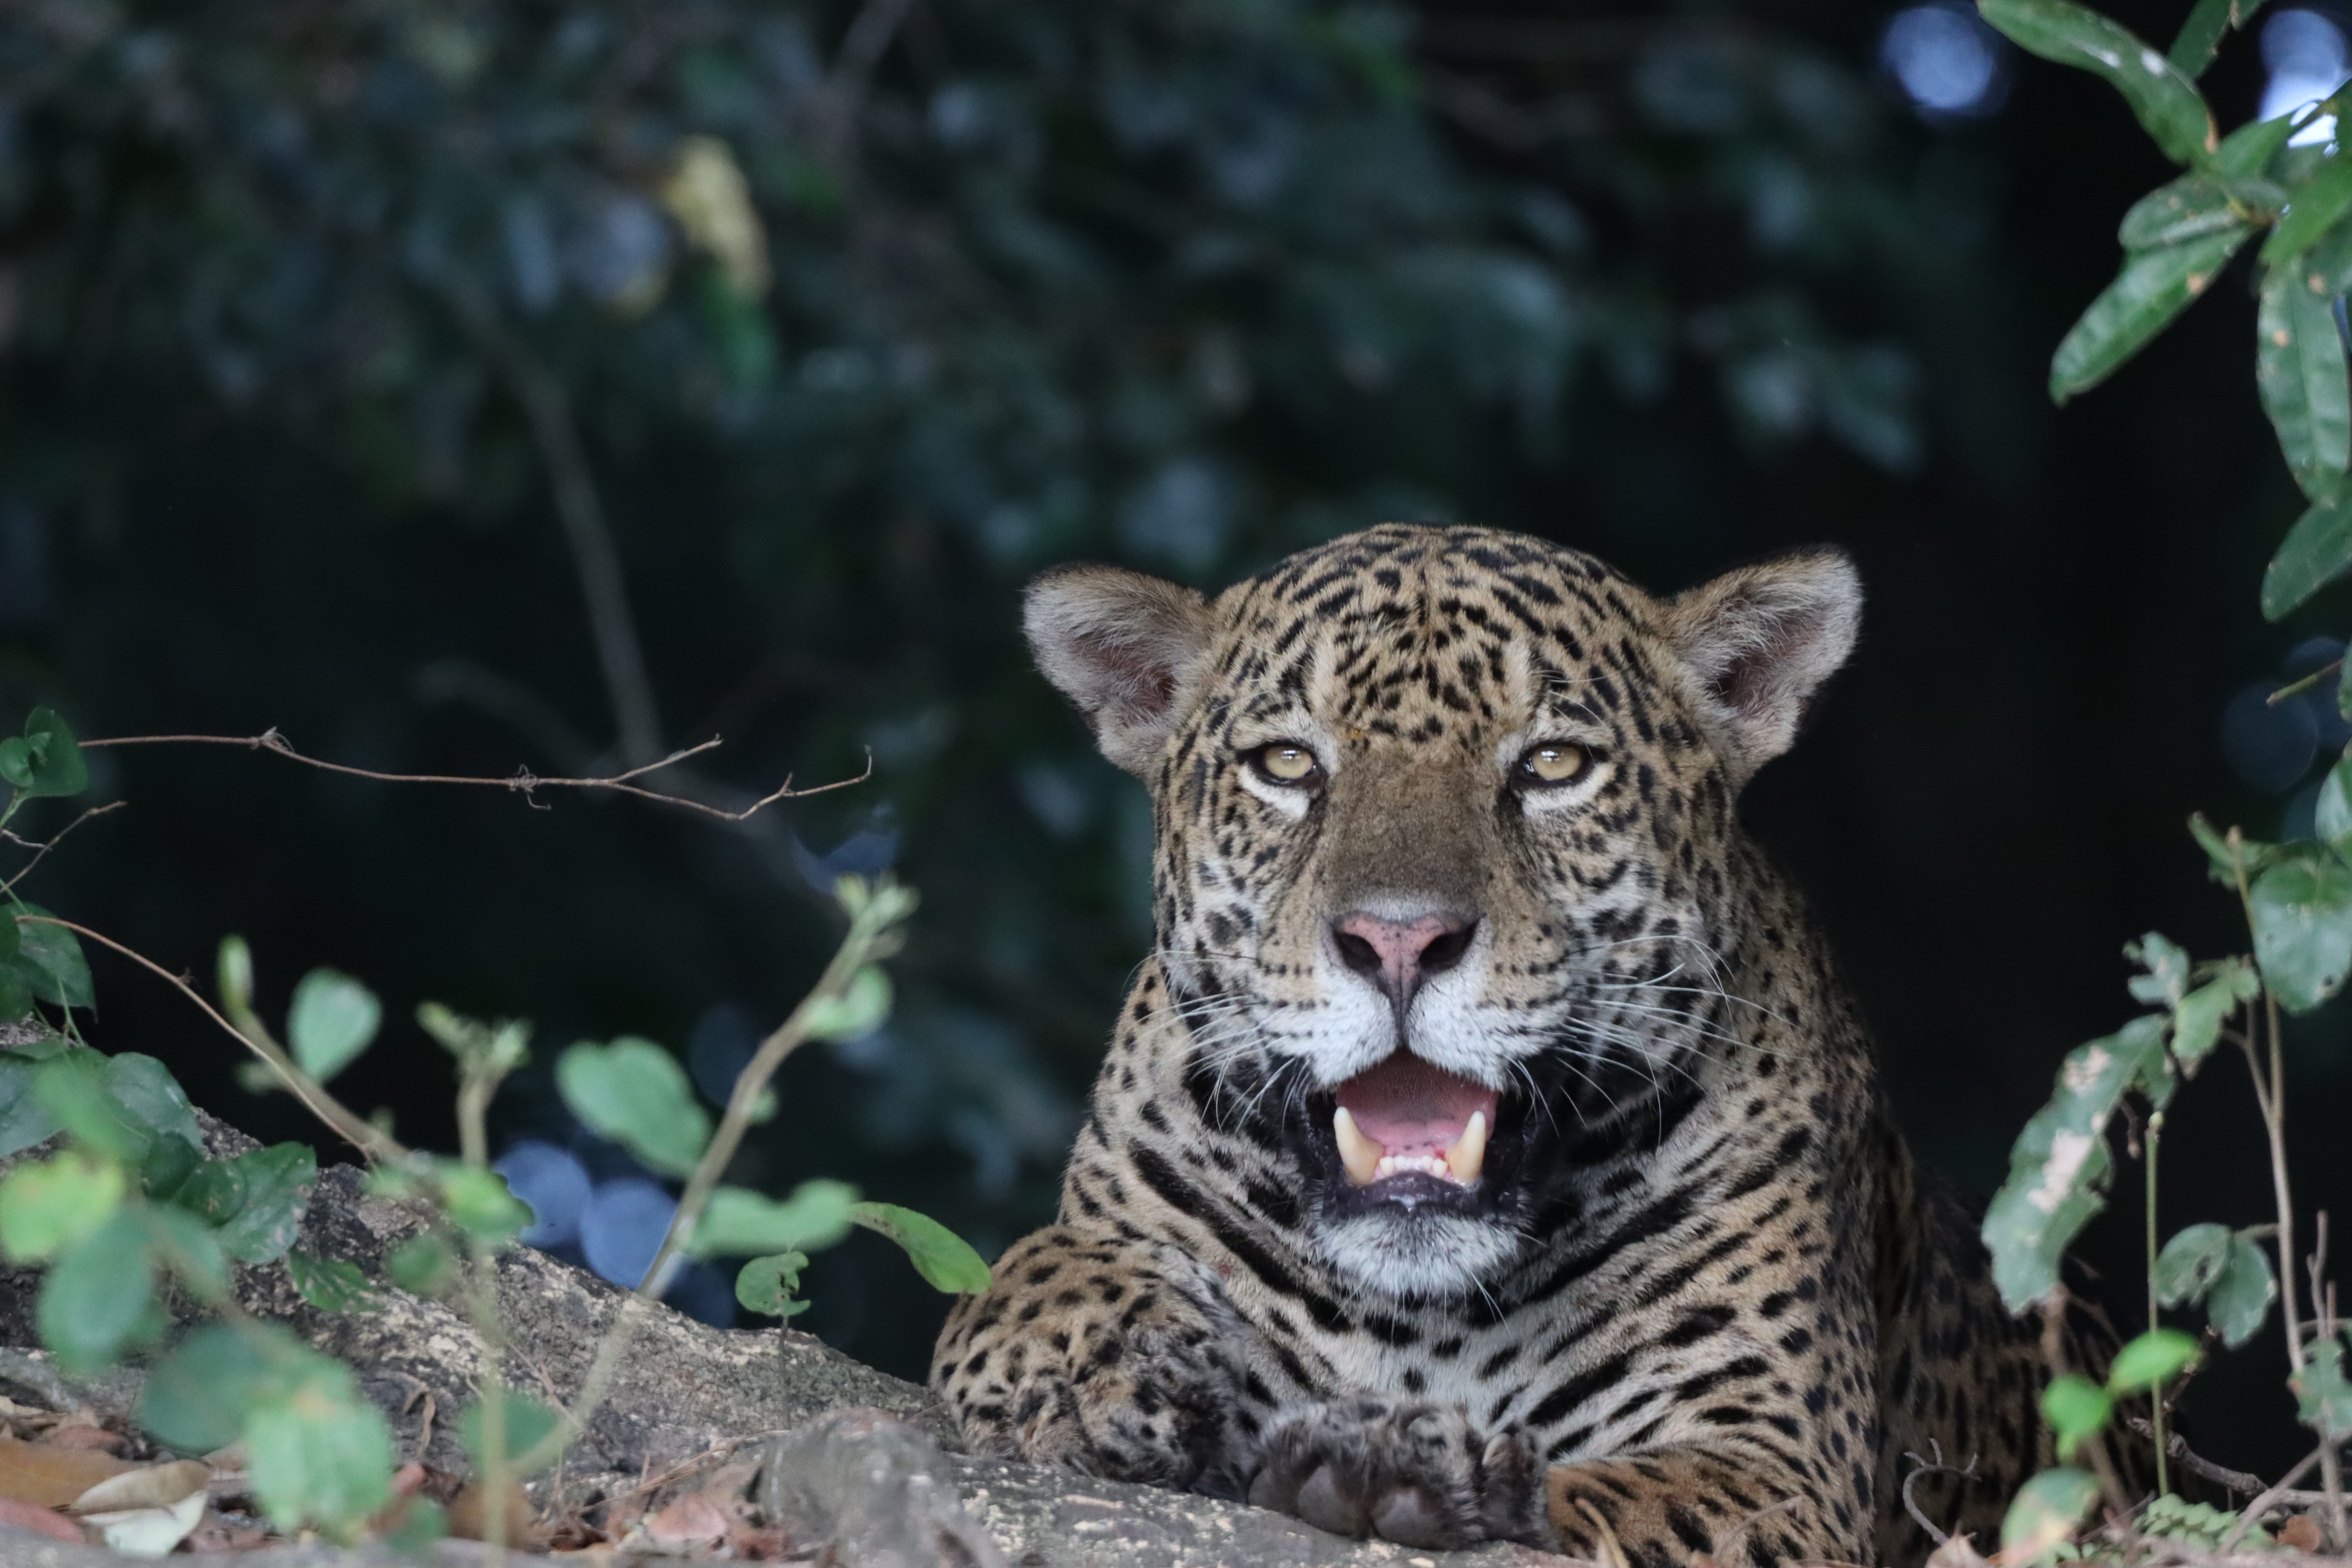
Jaguar: Bagua